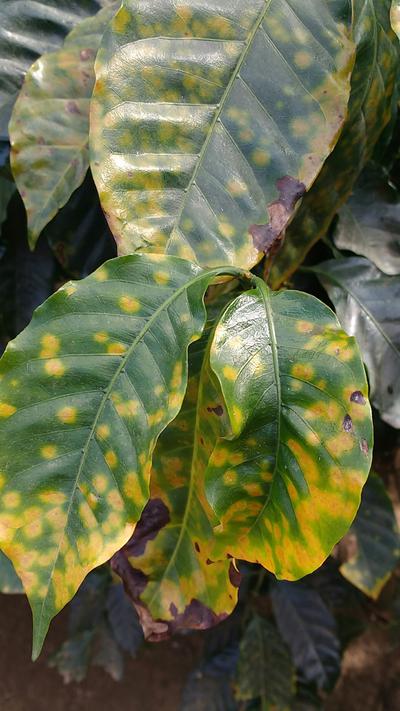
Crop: unknown
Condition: coffee_coffee_rust